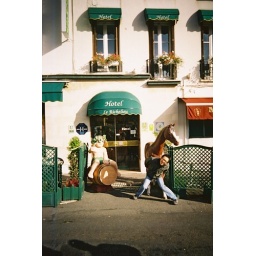
Roy being attacked by the plastic horse lodging outside out hotel.